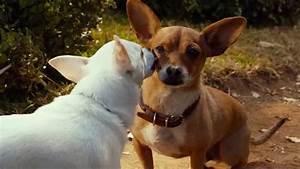
dog